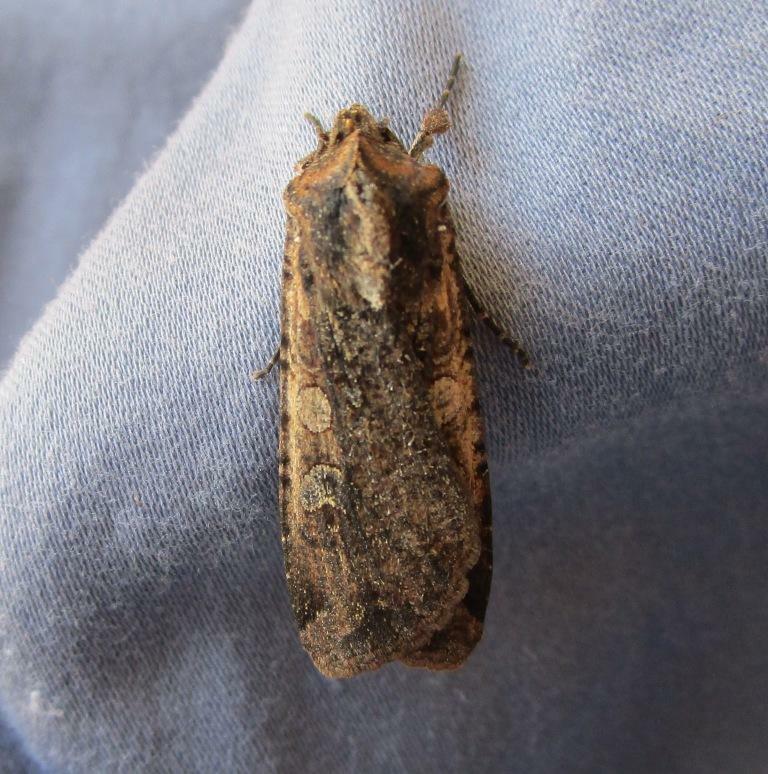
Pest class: cutworms